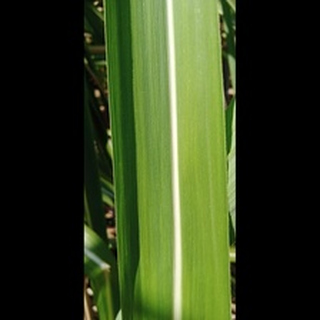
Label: healthy_sugarcane